Eastern Maine Medical Center

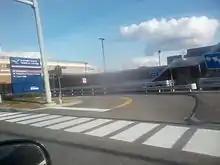
One of the three entrances to NLEMMC.

The new ward was opened in October 1899. Extra trolley cars had to be put into service in Bangor and Old Town to help transport the large crowds, who came to take tours of the new facilities. The first interns were appointed soon after, in 1900. The hospital also purchases its first ambulance. There was a 50% increase in the number of admitted patients between 1900 and 1901, bringing the number of patients admitted in 1901 to 799. The same year, a separate building was constructed to house contagious disease patients. Overcrowding became a problem again.